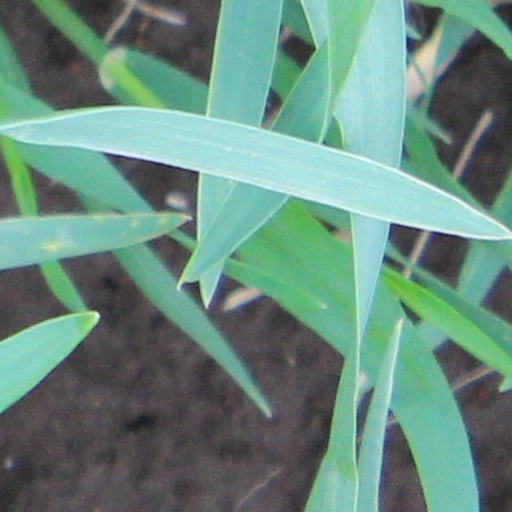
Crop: wheat